Fasti

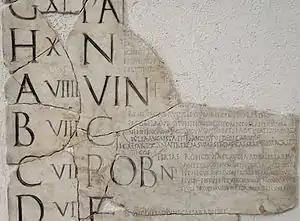
A section of the "Fasti Praenestini", with the entry on the "Feast of Robigus" (bottom right)

A considerable number of fasti have been discovered. The Praenestine calendar ("Fasti praenestini"), discovered in 1770, arranged by the famous grammarian Verrius Flaccus, contains the months of January, March, April, and December, and a portion of February. The tablets give an account of festivals, and also of the triumphs of Augustus and Tiberius. There are two complete calendars in existence, an official list by Philocalus (354), and a Christian version of the official calendar, made by Polemius Silvius (448).